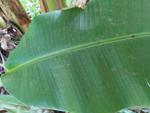
Label: healthy